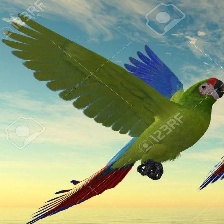
Species: MILITARY MACAW
Scientific name: ARA MILITARIS
ImageNet parent category: macaw